Capturing the Friedmans

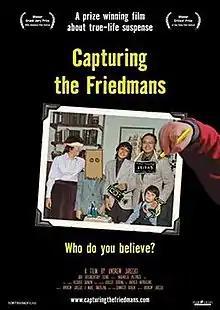
Theatrical release poster

Capturing the Friedmans is a 2003 HBO documentary film directed by Andrew Jarecki. It focuses on the 1980s investigation of Arnold and Jesse Friedman for child molestation. The film premiered at the 2003 Sundance Film Festival where it received critical acclaim as well as the Grand Jury Prize: Documentary. The film went on to be nominated for the Academy Award for Best Documentary Feature.